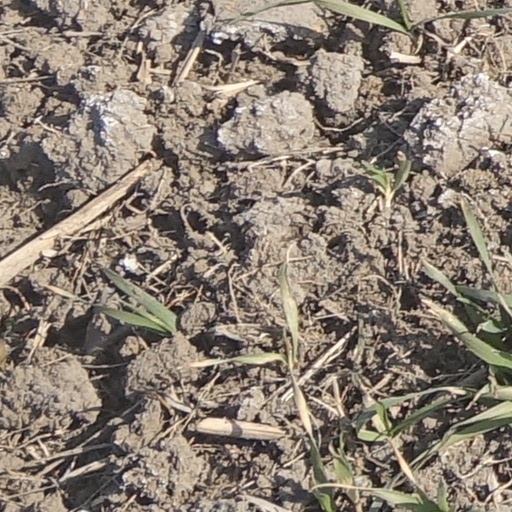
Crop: wheat